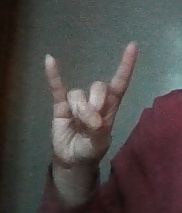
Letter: la